The Trench (novel)

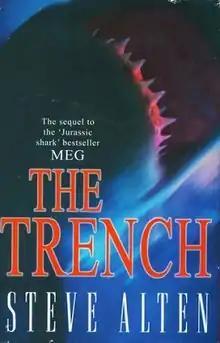
First edition

The Trench (known digitally as The Trench: Meg 2) is a 1999 science fiction horror novel by American author Steve Alten. It is the sequel to "" and the second book in the "MEG" series. The book continues the adventure of Jonas Taylor, a paleobiologist studying the megalodon, who now discovers another prehistoric monster, "Kronosaurus", also thought to have been extinct. A sequel titled "" was released in 2004.